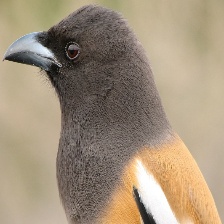
Species: RUFOUS TREPE
Scientific name: DENDROCITTA VAGABUNDA